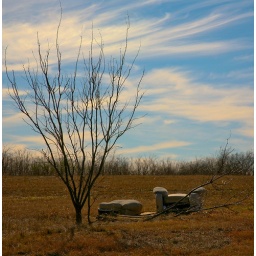
Abandoned chair in a field near the UNT Discovery Park.